Alsfeld

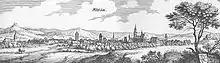
Alsfeld in 1655

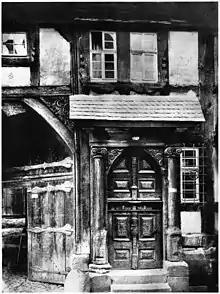
Renaissance door at the Neurathhaus, (photographed in 1874 or 1884 by Ludwig Bickell)

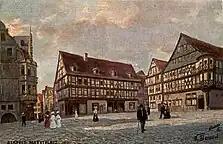
The market place on a postcard of 1910

Alsfeld was first mentioned in an official document in 1069. Excavations in the "Walpurgiskirche" have discovered that a Romanesque church existed here already in the 9th and 10th centuries. It is therefore estimated that the town was founded in Carolingian times. Between 1180 and 1190 the Counts of Thuringia built a castle along the historic trading route of the "Kurze Hessen". That location favored the development of Alsfeld and it was subsequently documented as a town as early as 1222.